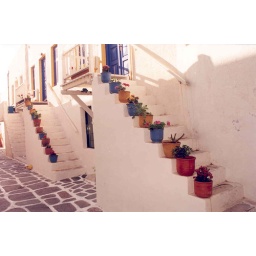
stone streets and flower pots in Naoussa